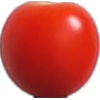
Label: Tomato Cherry Red 1